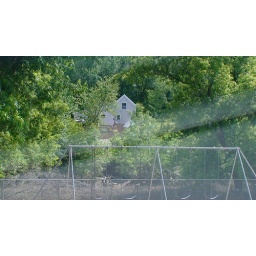
Another picture of my cute little house in Rock Springs, WI from across the creek